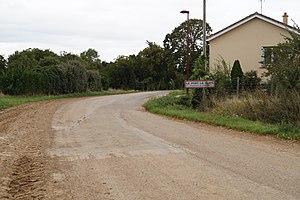
L’entrée d’agglomération du Port-la-Claye de la rue des Deux-Ponts.
Curzon est une commune du Centre-Ouest de la France située dans le département de la Vendée et la région des Pays-de-la-Loire.